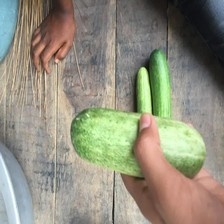
Label: cucumber